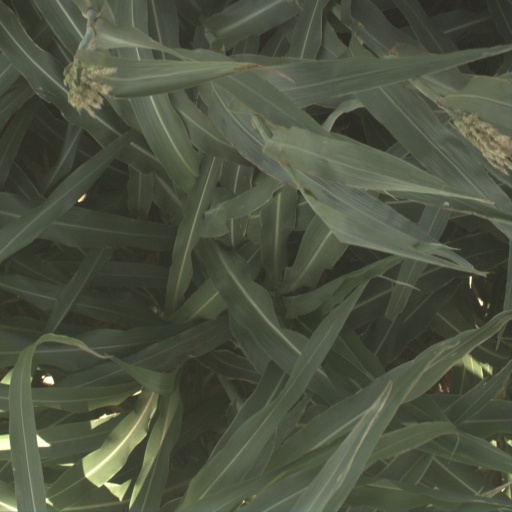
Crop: sorghum